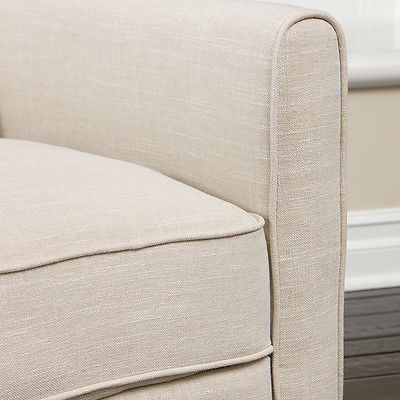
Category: chair